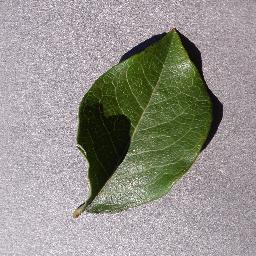
Label: Blueberry___healthy